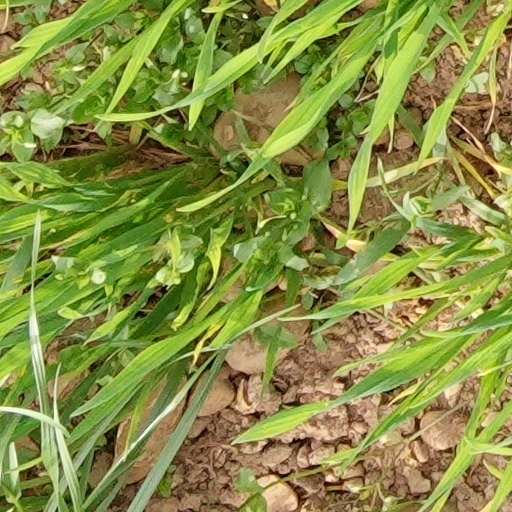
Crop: wheat